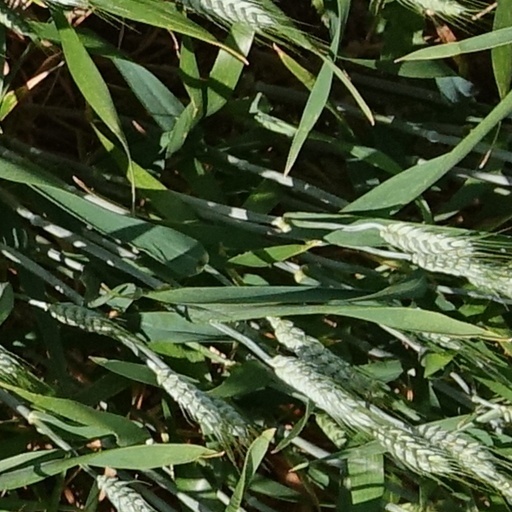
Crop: wheat